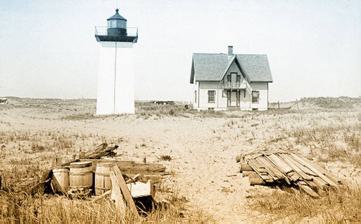
Building: Wood End Light
Country: Unknown
Year built: 1873
Lighthouse Wood End Light US Coast Guard photo, not dated. Location Provincetown, Massachusetts Coordinates 42°1′16.4″N 70°11′36.6″W / 42.021222°N 70.193500°W / 42.021222; -70.193500 Tower Constructed 1864 (lookout station) 1872 (lighthouse built) Foundation Concrete Construction Brick Automated 1961 Height 39 feet (12 m) Shape Square, pyramidal Markings White with black lantern (originally painted brown) Heritage National Register of Historic Places listed place Fog signal Horn:one 3-second blast every 30 seconds [ note 1 ] Previous (1902): 1,000 lb (450 kg) fog bell Light First lit 1872 Focal height 45 feet (14 m) above mean sea level Lens Fifth-order Fresnel lens (original), VRB-25 (current) Range 13 nautical miles (24 km; 15 mi) Characteristic Fl Red 10s (Red flash every 10 seconds) Wood End Light Lookout Station U.S. National Register of Historic Places MPS Lighthouses of Massachusetts TR NRHP reference No. 87001504 Added to NRHP June 15, 1987 Wood End Light Lookout Station is a historic lighthouse, located at the southwest end of Long Point in Provincetown, Massachusetts . It is located at Wood End , near the southernmost extent of the Provincetown Spit, and acts as a navigational aid to vessels on their approach to Provincetown Harbor . The Long Point Light Station, further down the peninsula at the tip of Long Point is an identical design and completed in 1875, three years after Wood End Light. The light was first illuminated on November 20, 1872, and added to the National Register of Historic Places in 1987.  In 1981, Wood End Light became the first Massachusetts lighthouse to be converted to use solar energy to power the light and fog signal equipment. In 1896 a wooden keeper's house was built, as well as a storage shed and oil house. With the changing times and no need to man the light station, it was decided in 1961 to raze the buildings leaving just the tower and oil house. Wood End Light, 2009 Notes